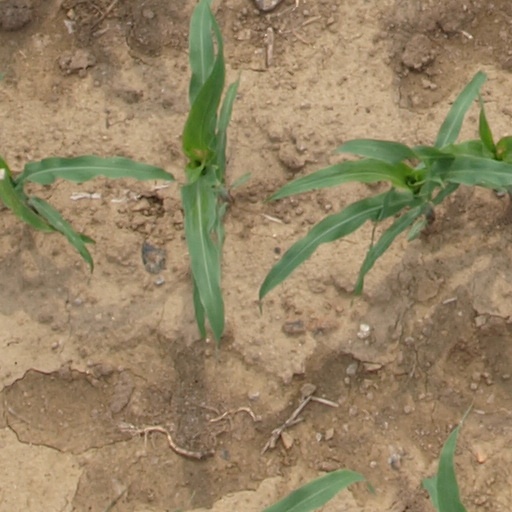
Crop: maize; corn